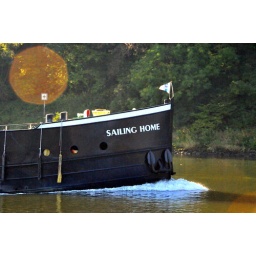
A ship on the river Mosel near Ediger-Eller, Germany